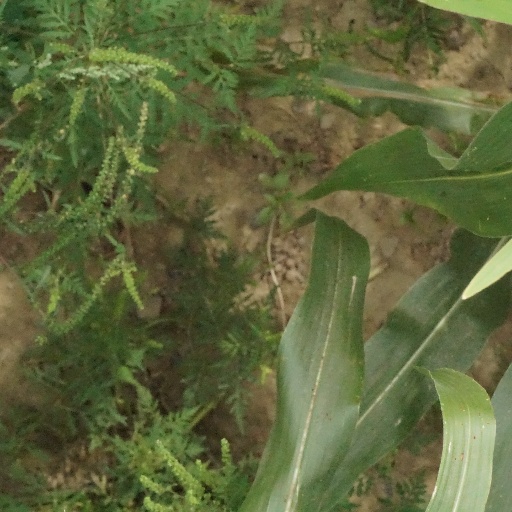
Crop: maize; corn